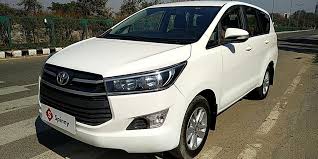
Label: noambulance